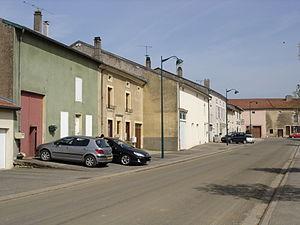
Rosières-en-Haye est une commune française située dans le département de Meurthe-et-Moselle, en région Grand Est.